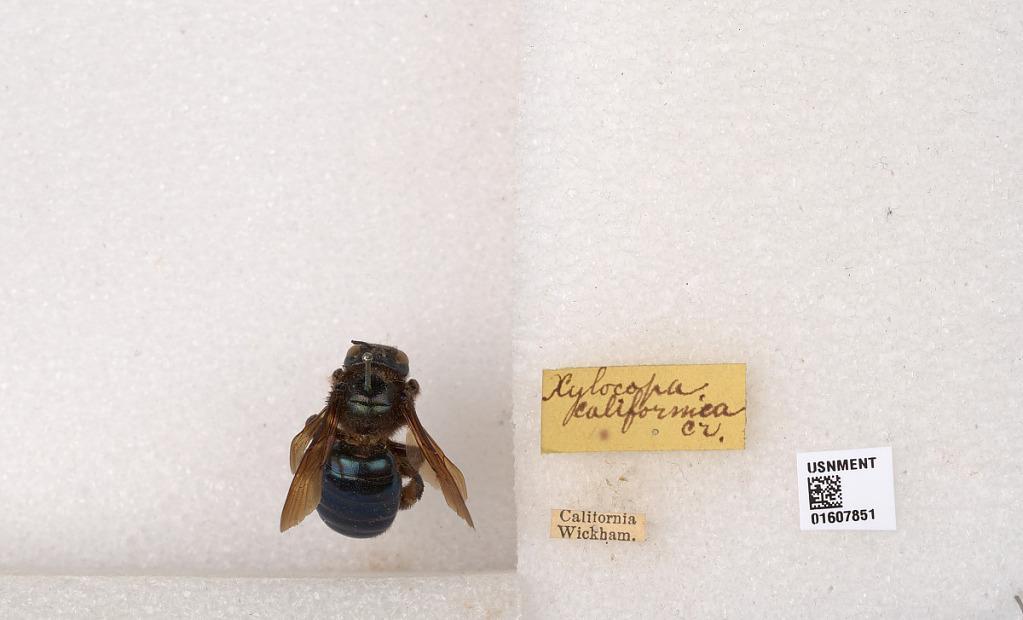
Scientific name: Xylocopa (Xylocopoides) californica californica Cresson